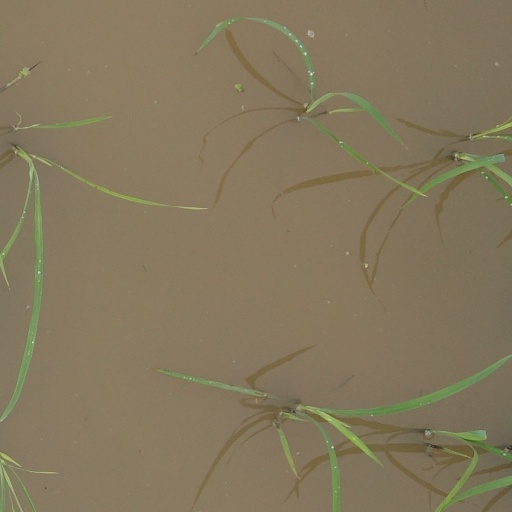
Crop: rice